Gjergji Muzaka

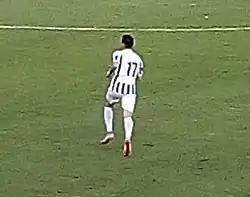
Muzaka in action during the 2015–16 season.

Muzaka left Flamurtari Vlorë during a mass exodus at the club in January 2015, after terminating his contract through mutual consent. He then returned to KF Tirana, signing a contract until the end of the 2014–15 campaign, reportedly worth €5,500 a month. On 7 January he was officially unveiled as a KF Tirana player to the media, holding a press conference alongside the club's president Refik Halili and newly appointed director Devi Muka.